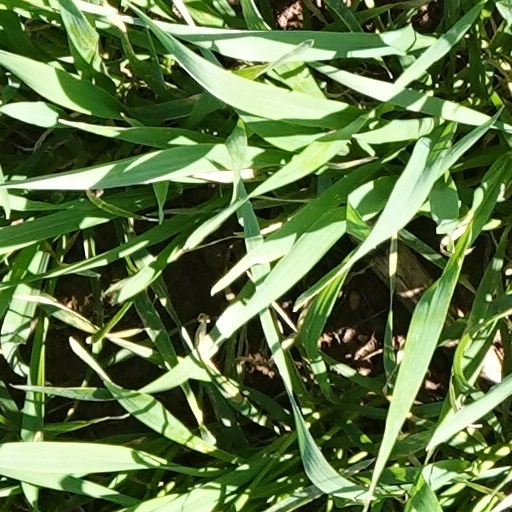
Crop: wheat